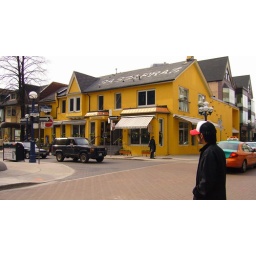
a resto w/ nice cars park in the front and ladies on the lounge seats...